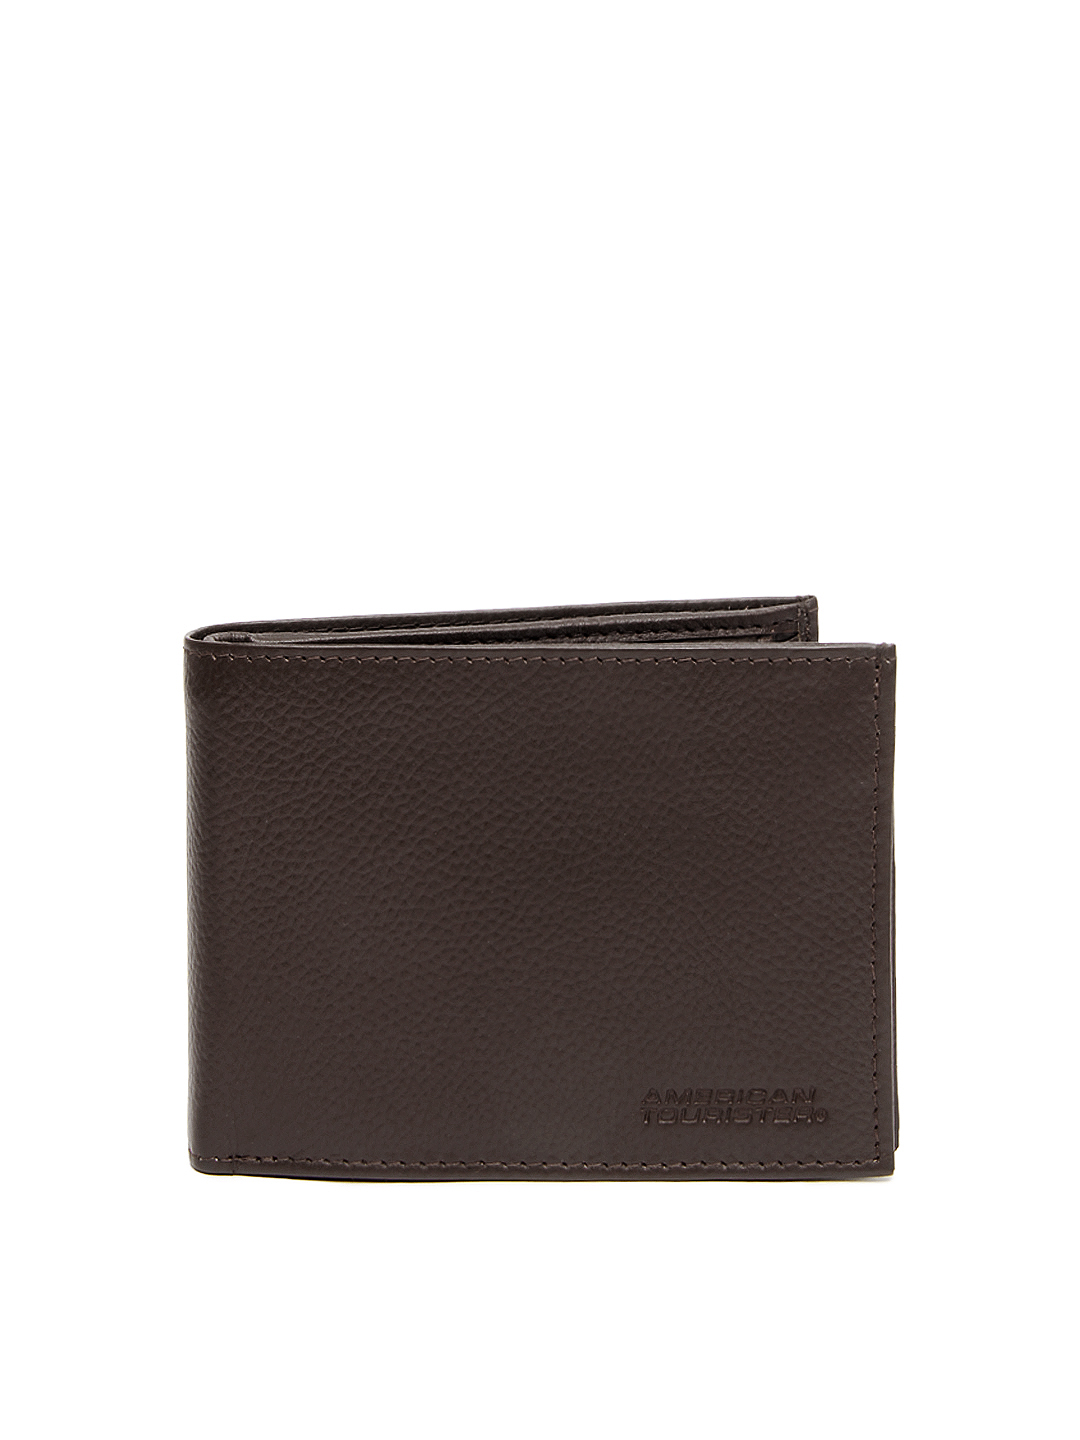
American Tourister Men Brown Leather Wallet
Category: Accessories / Wallets / Wallets
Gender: Men
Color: Brown
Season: Summer 2015
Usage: Casual